Michael John Kennedy

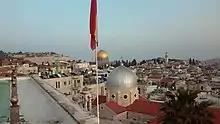
East Jerusalem photo courtesy of Jiries Issa Atrash

When five Irish men in New York were charged with conspiring to smuggle weapons to the Irish Republican Army (IRA), Michael Kennedy and a team of six attorneys, including renowned Irish-American lawyer Frank Durkan, won an acquittal for them in Federal Court in Brooklyn, New York on Nov. 5, 1982. The legal team's defense showed that the US Central Intelligence Agency (CIA) had been involved in the IRA gunrunning operation for a period of years. This defense was presented to the jury when one of the main IRA weapons suppliers, George de Meo, formerly regarded as trustworthy by the IRA, was found out to be an undercover CIA agent. With a license to legally export weapons, the CIA was aiding the IRA's gun running operation in order to monitor the flow of arms to Ireland and prevent the IRA from turning to the Soviet Union for weapons, Kennedy's legal team argued. The jury agreed. All five IRA defendants, George Harrison, Michael Flannery, Thomas Falvey, Patrick Mullin, and Daniel Gormley were acquitted and walked free after the 7-week trial.